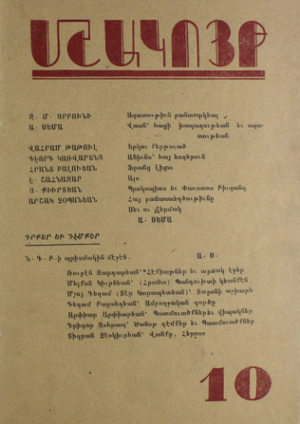
Couverture du numéro 10 de la revue littéraire Mechagouyt.
Mechagouyt est une revue littéraire en langue arménienne fondée en juin 1935 à Paris par les poètes et écrivains franco-arméniens Kégham Atmadjian et Bedros Zaroyan. Sa publication cesse en juillet 1937 après 10 numéros.